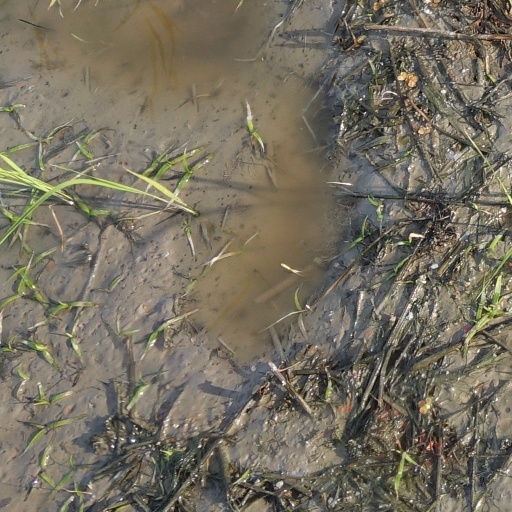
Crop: rice